Myasishchev M-4

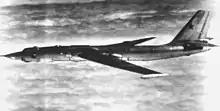
A Soviet Myasishchev 3MD in 1982

Following World War II, the Soviet Union prioritized developing a long-range strategic bomber capable of delivering atomic weapons. Their first aircraft was the Tupolev Tu-4, a reverse-engineered version of the American B-29 Superfortress. The Tu-4 was only ever a stop-gap solution, as unlike the American strategic bomber force that could operate from bases in allied countries close to the USSR, it lacked the range to reach the continental United States, and experiences in the Korean War demonstrated piston engine bombers were extremely vulnerable to jet fighter interception. With the advancement of Western jet bombers like the B-47 Stratojet and Vickers Valiant, Vladimir Mikhailovich Myasishchev was directed to construct a "strategichesky dalny bombardirovshchik" (SDB) (стратегический дальный бомбардировщик (СДБ), "strategic long-range bomber") in spring of 1951. The first M-4 (Bison-A) prototype flew on 20 January 1953, and was handed over to state acceptance trials in March 1954, with production beginning later that year. It entered service in 1955, with 34 being built including two prototypes.